Seneca Avenue station

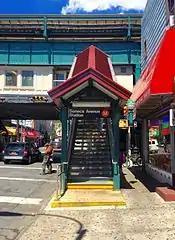
NE corner entrance

To the northeast (railroad south) of the station, the BMT Myrtle Avenue Line curves east to leave the street grid and continue as an elevated structure over the former grade level steam dummy Lutheran Cemetery Line. Southwest of the station, there is space for a center track.